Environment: real
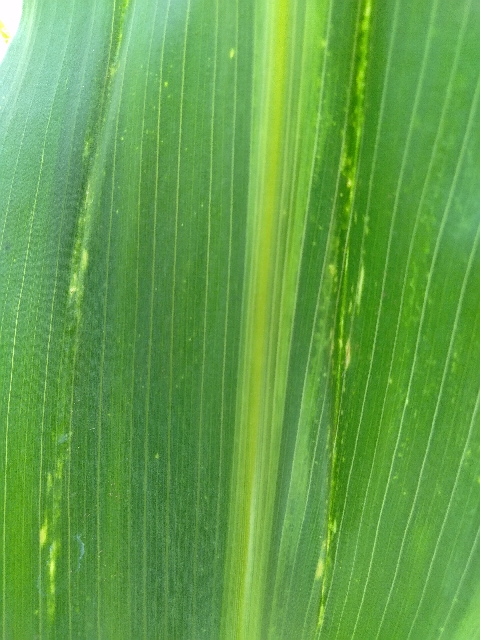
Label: lethal_necrosis